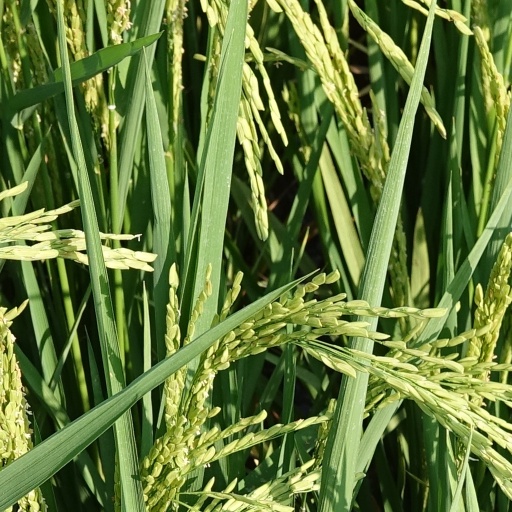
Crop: rice